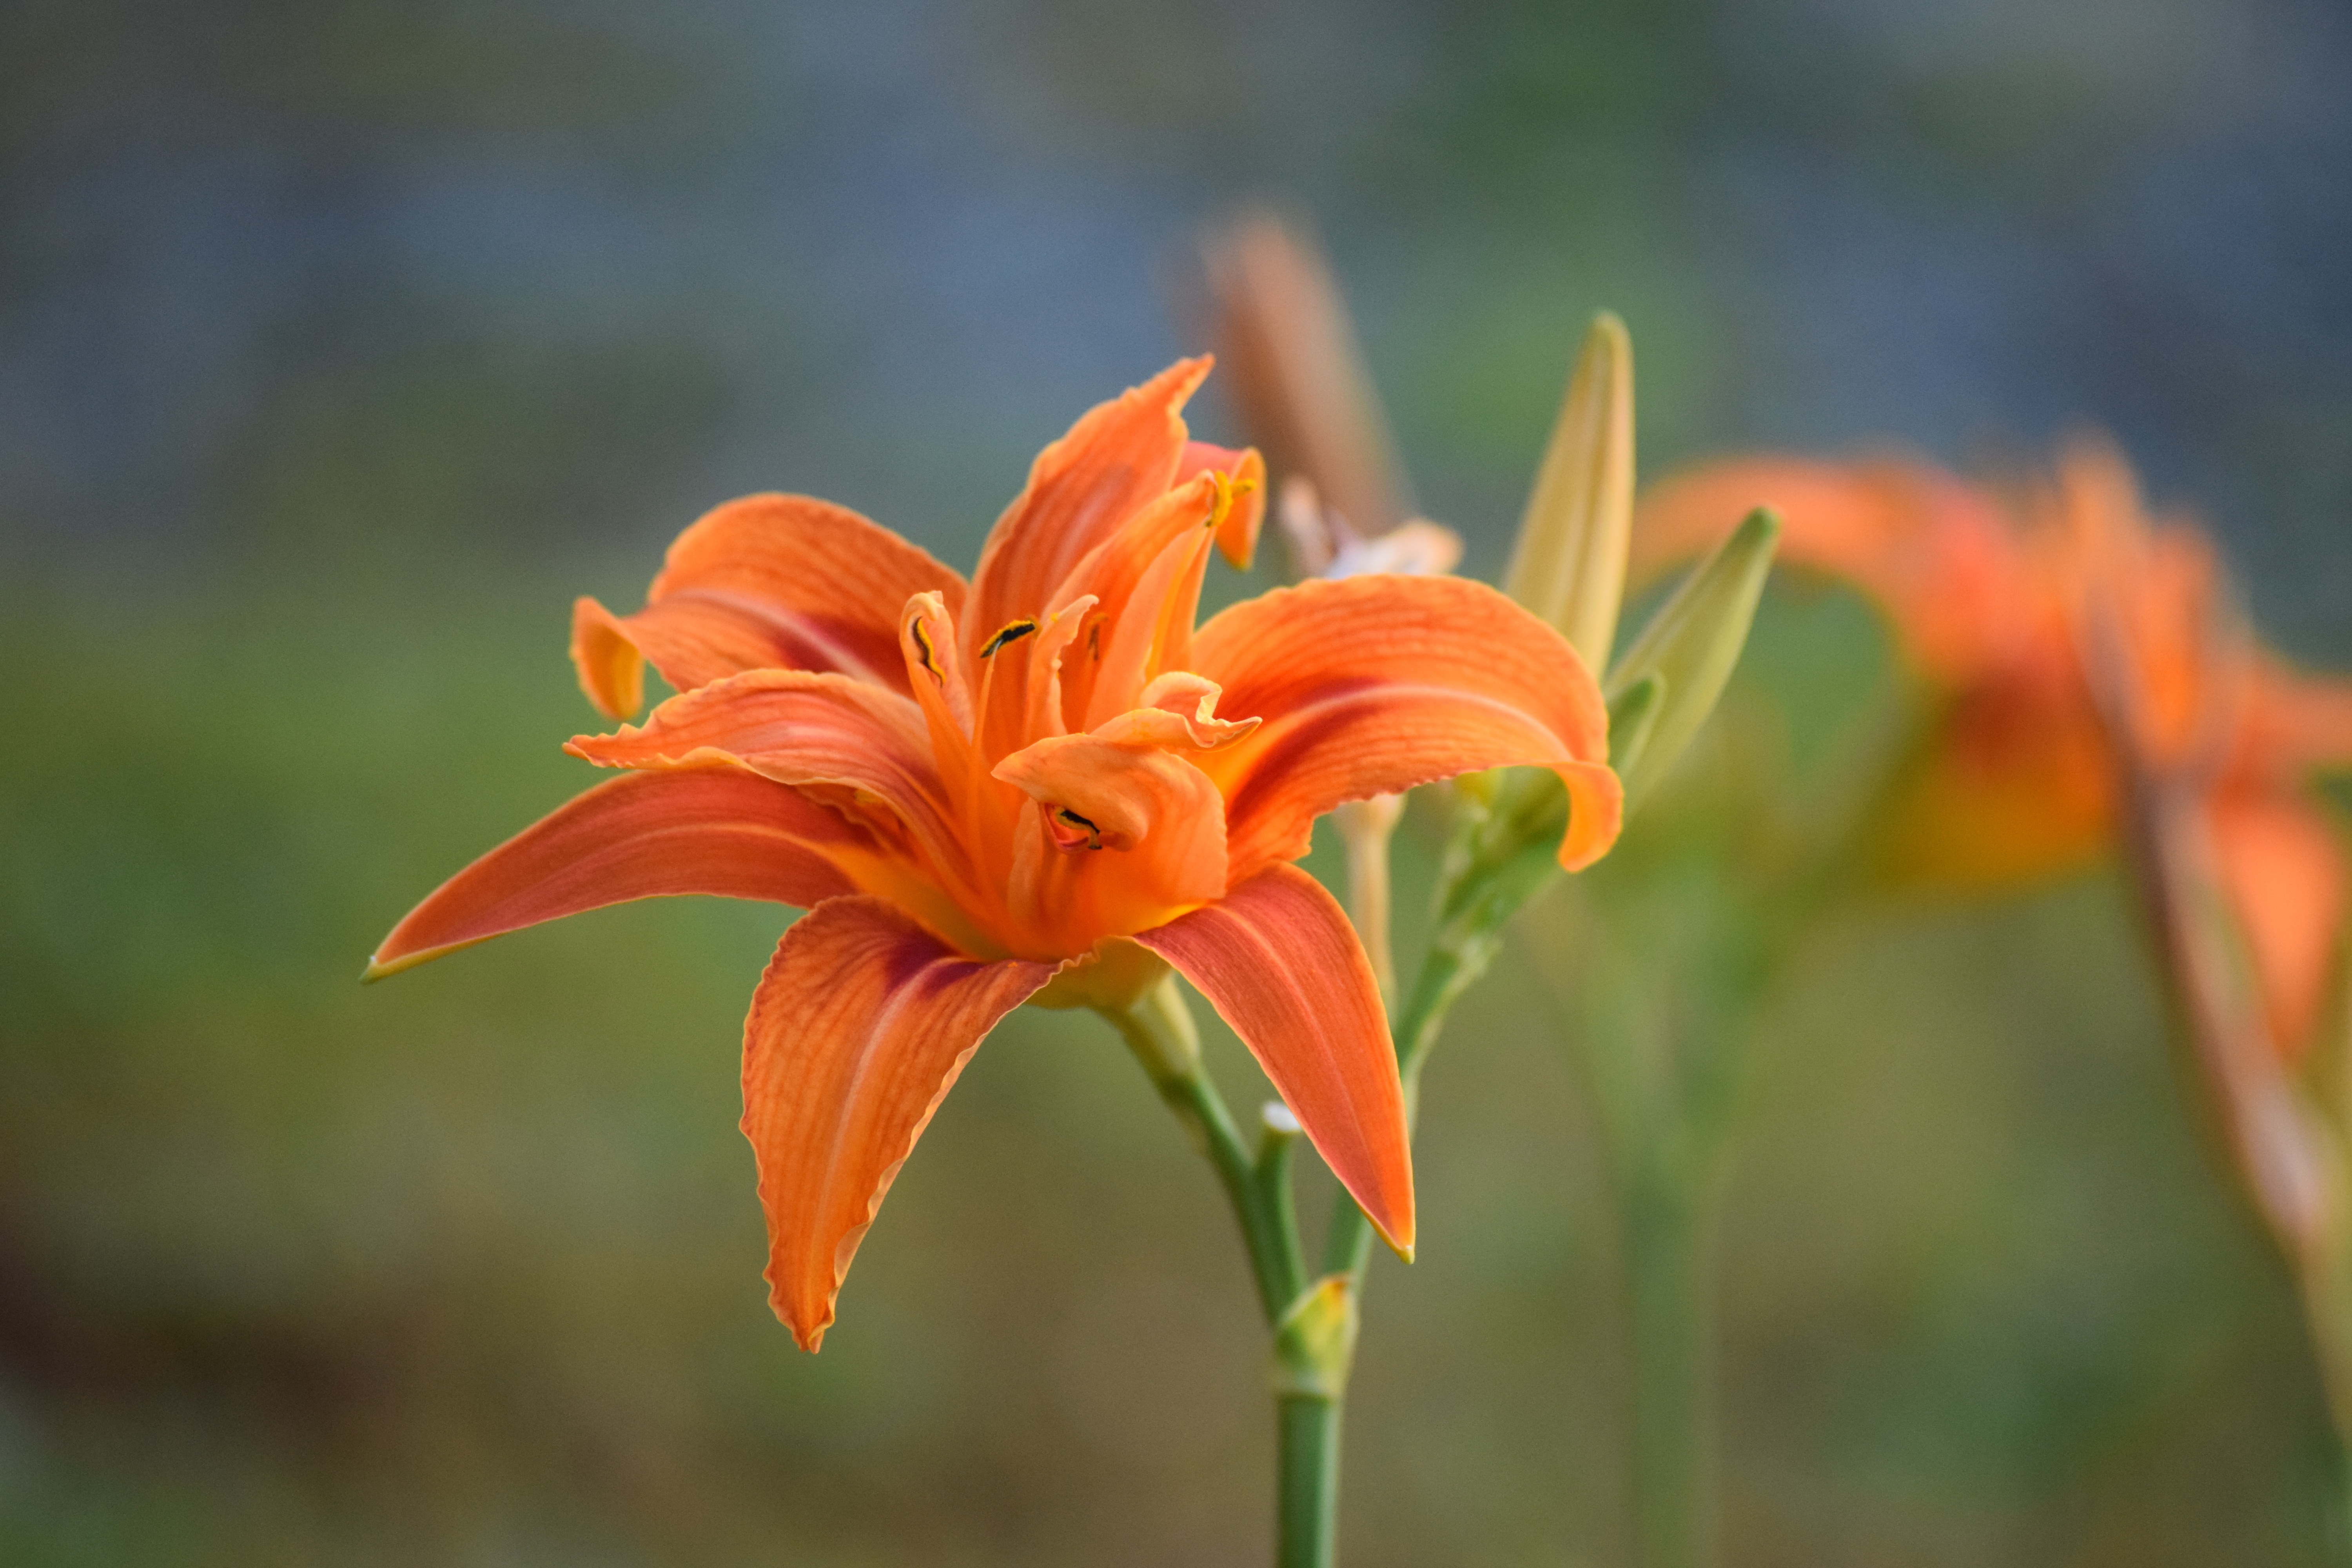
blossom, plant, leaf, flower, petal, bloom, orange, autumn, botany, flora, wildflower, close up, lily, lilium, daylily, macro photography, flowering plant, crocosmia, orange lily, plant stem, land plant, canna family